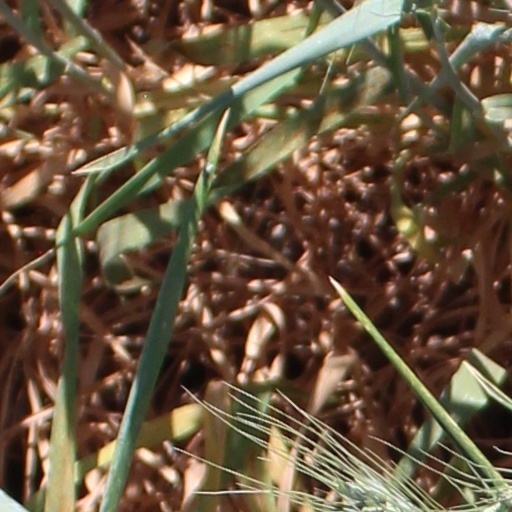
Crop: wheat